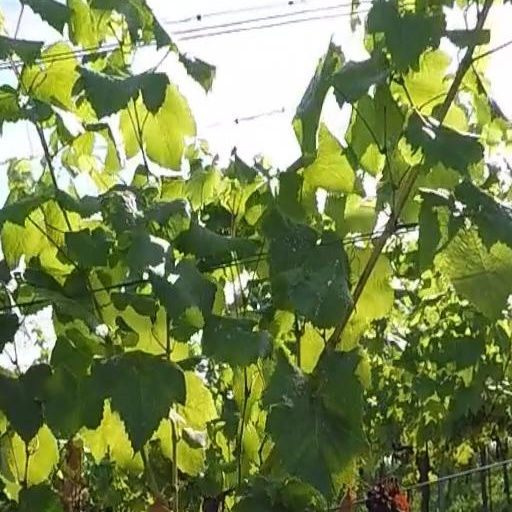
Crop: grape